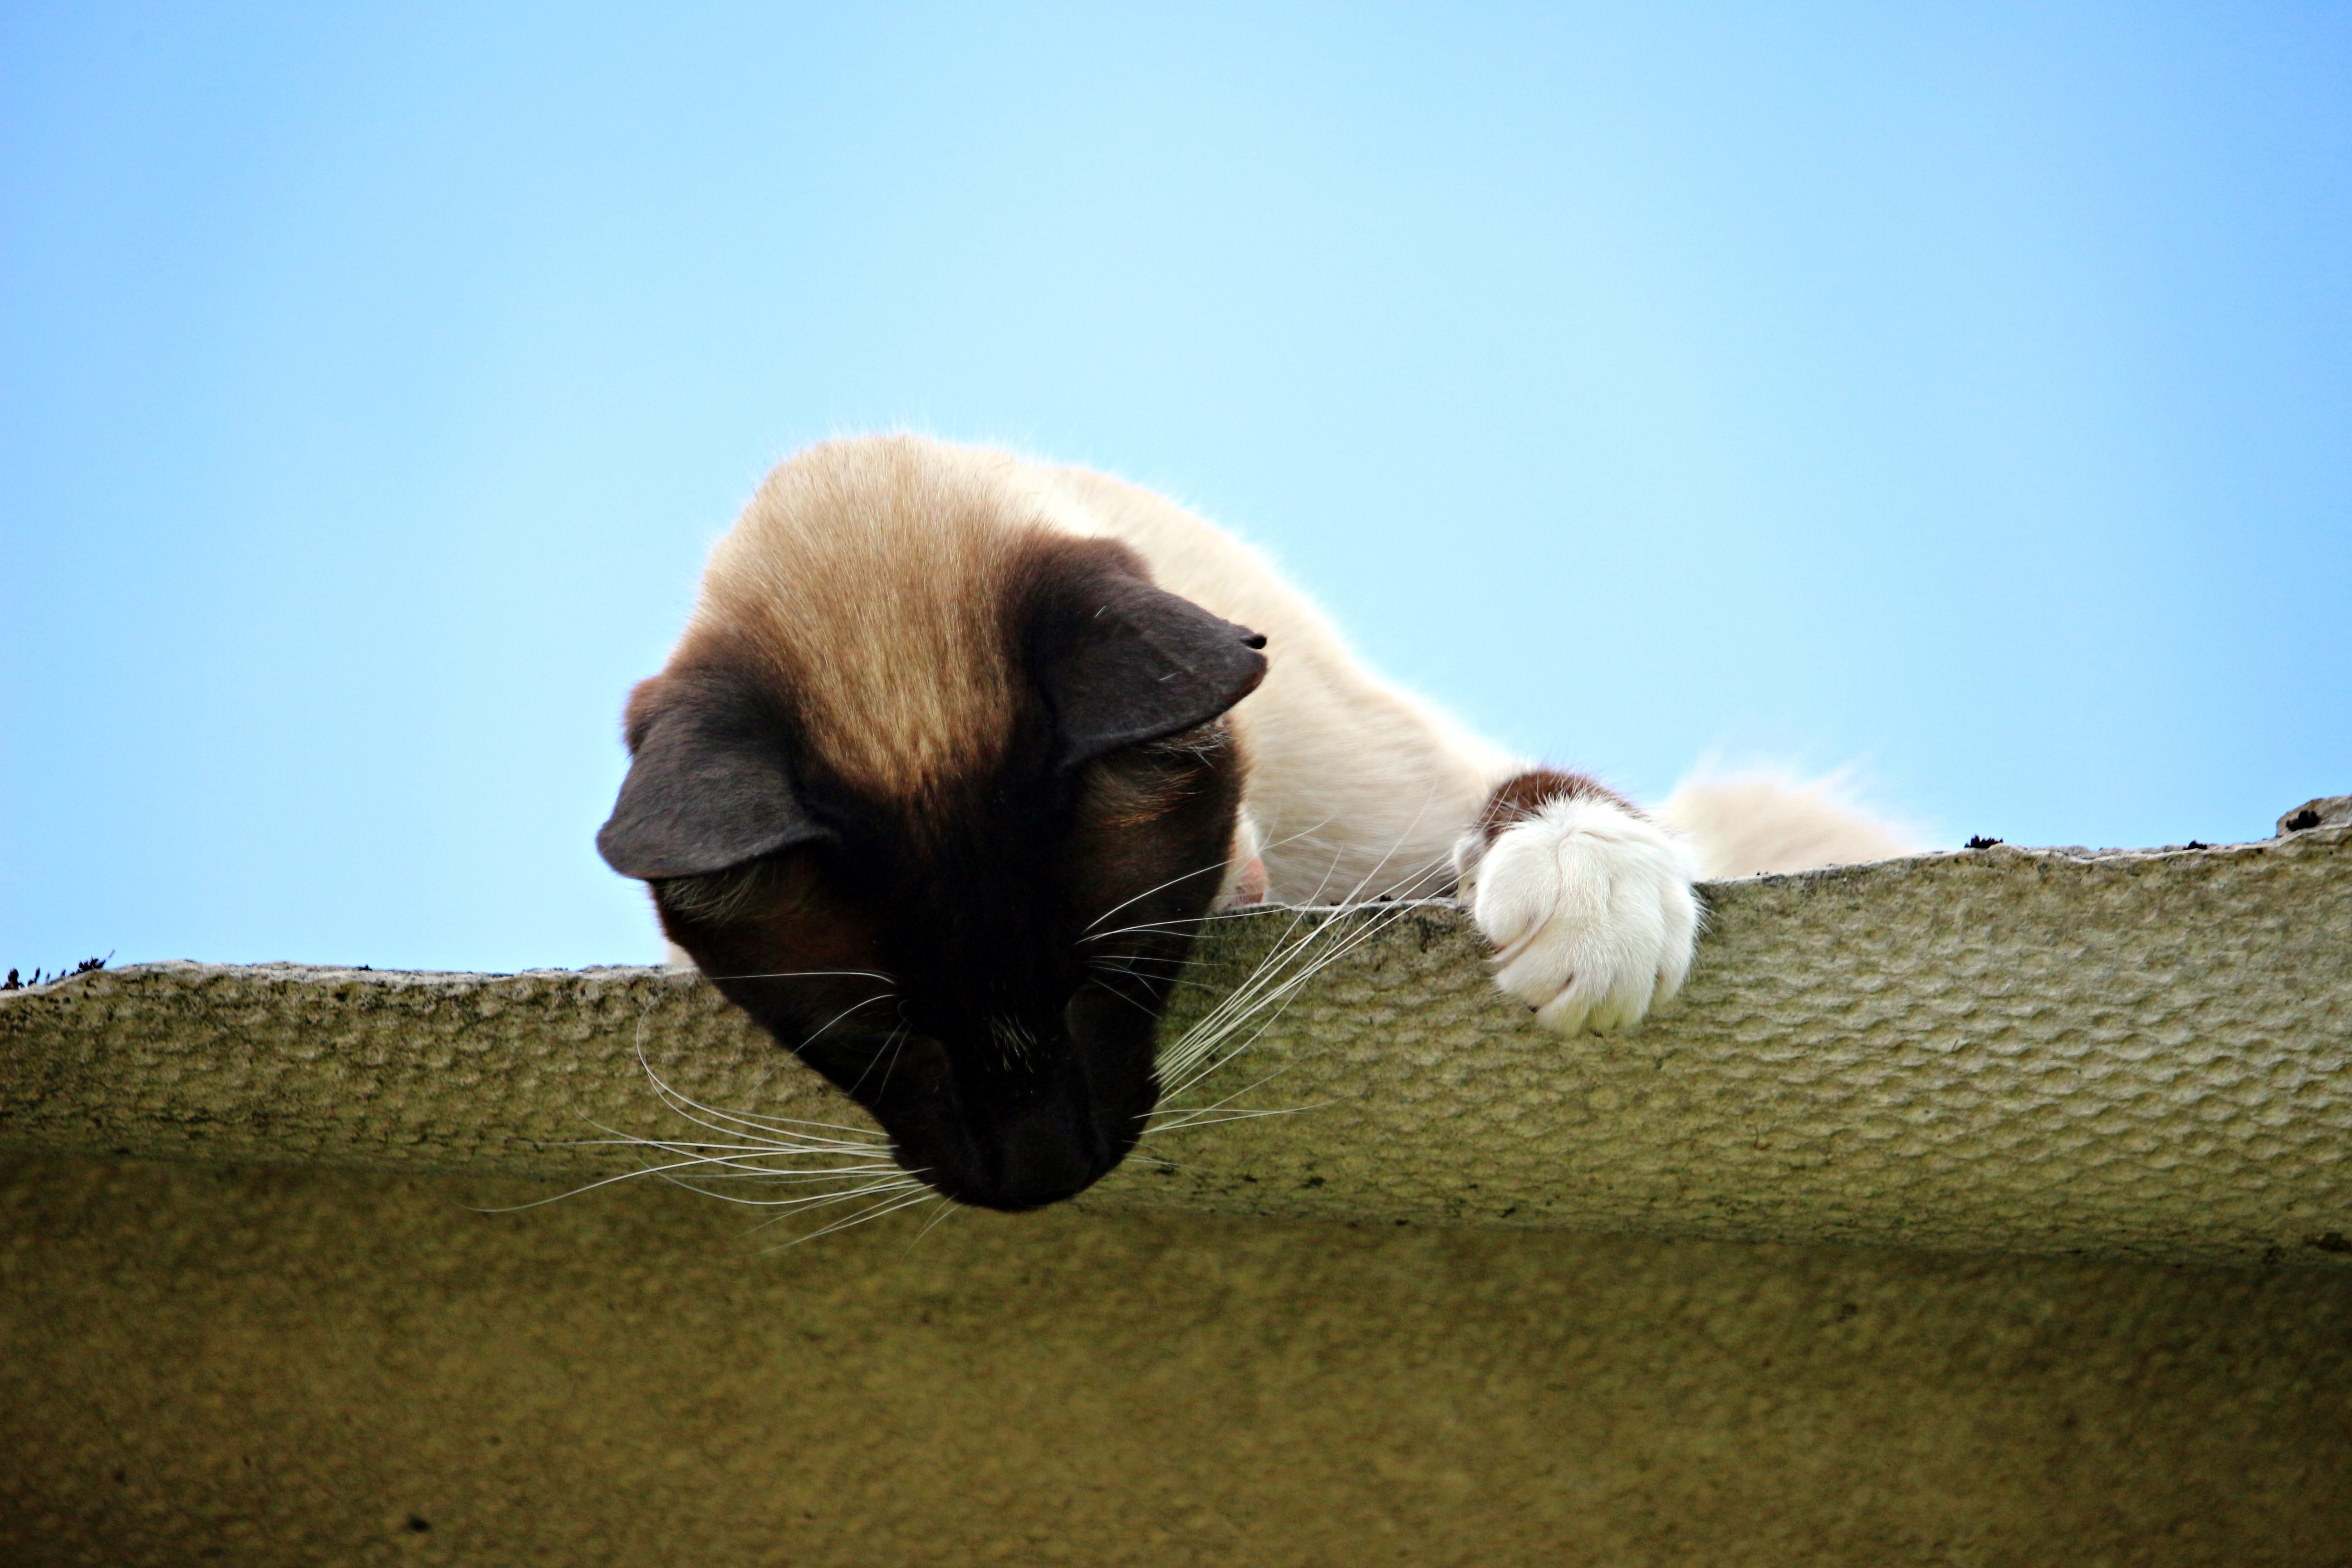
cat, mammal, siam, nose, whiskers, vertebrate, mieze, siamese, siamese cat, breed cat, small to medium sized cats, cat like mammal